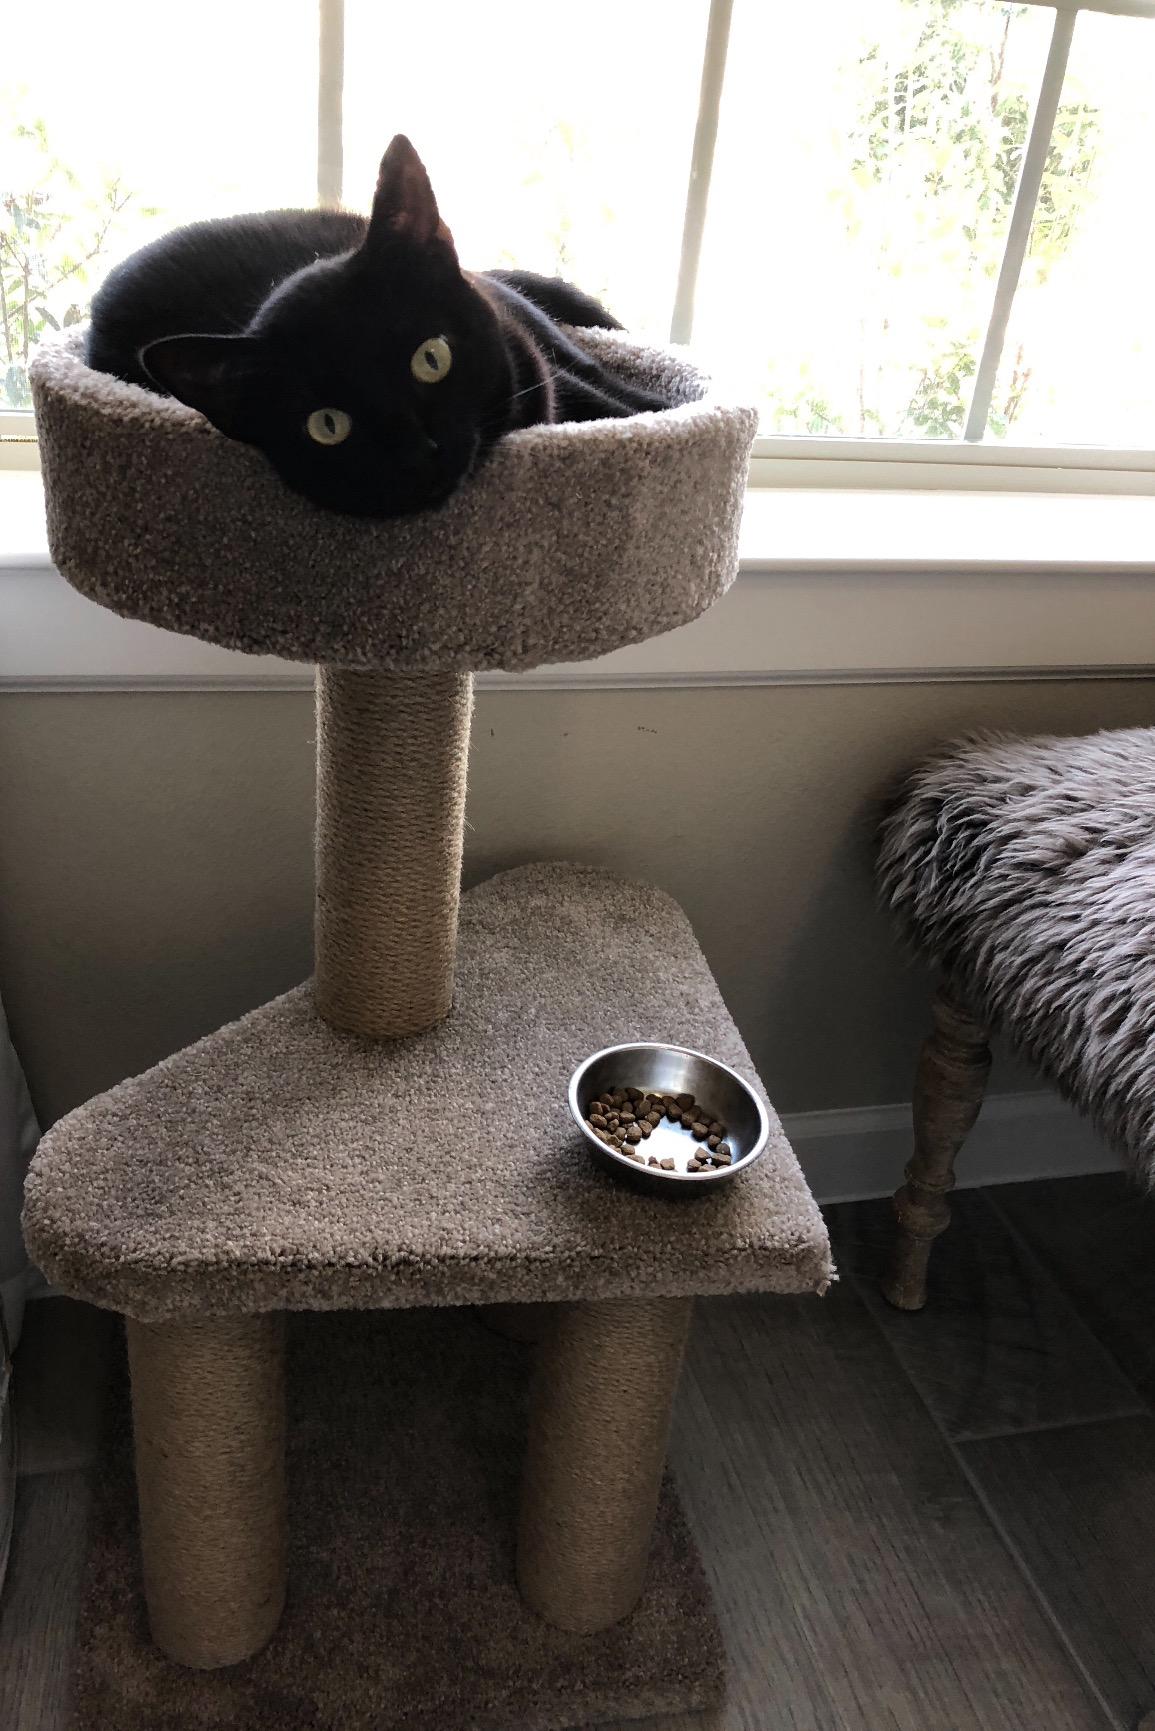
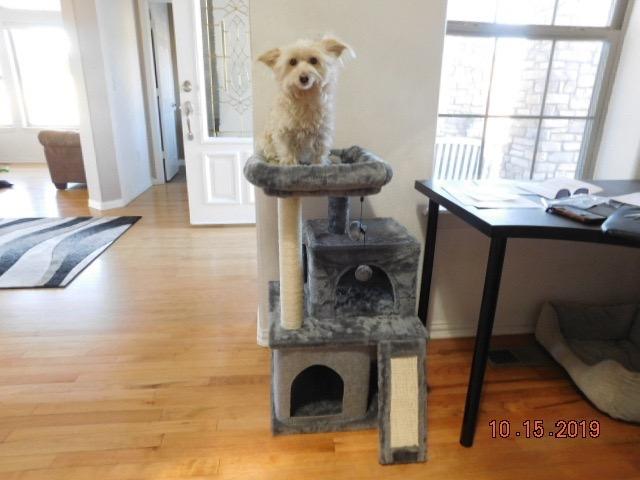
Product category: items_cat tree
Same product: no